Kingledoors

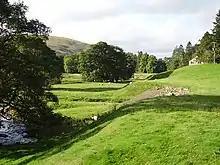
Fields between the farm and the main Moffat – Edinburgh road

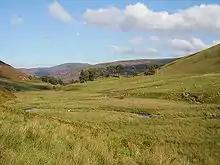
Looking down Kingledoors Hope

The settlement is at the foot of a long valley through which runs Kingledoors Burn and it is divided into three parts – Chapel Kingledoors is a small settlement at the foot of the valley, Kingledoors Hope or Over Kingledoors is at the tope end of the valley and. Kingledoors Craig occupies the lands to the north of the Burn. Kingledoors was originally part of the barony of Oliver Castle which was originally owned by the Clan Fraser. When Sir Simon Fraser was killed in 1306, Craig Kingledoors became the property of the Hays, and the other lands the property of the Flemings.